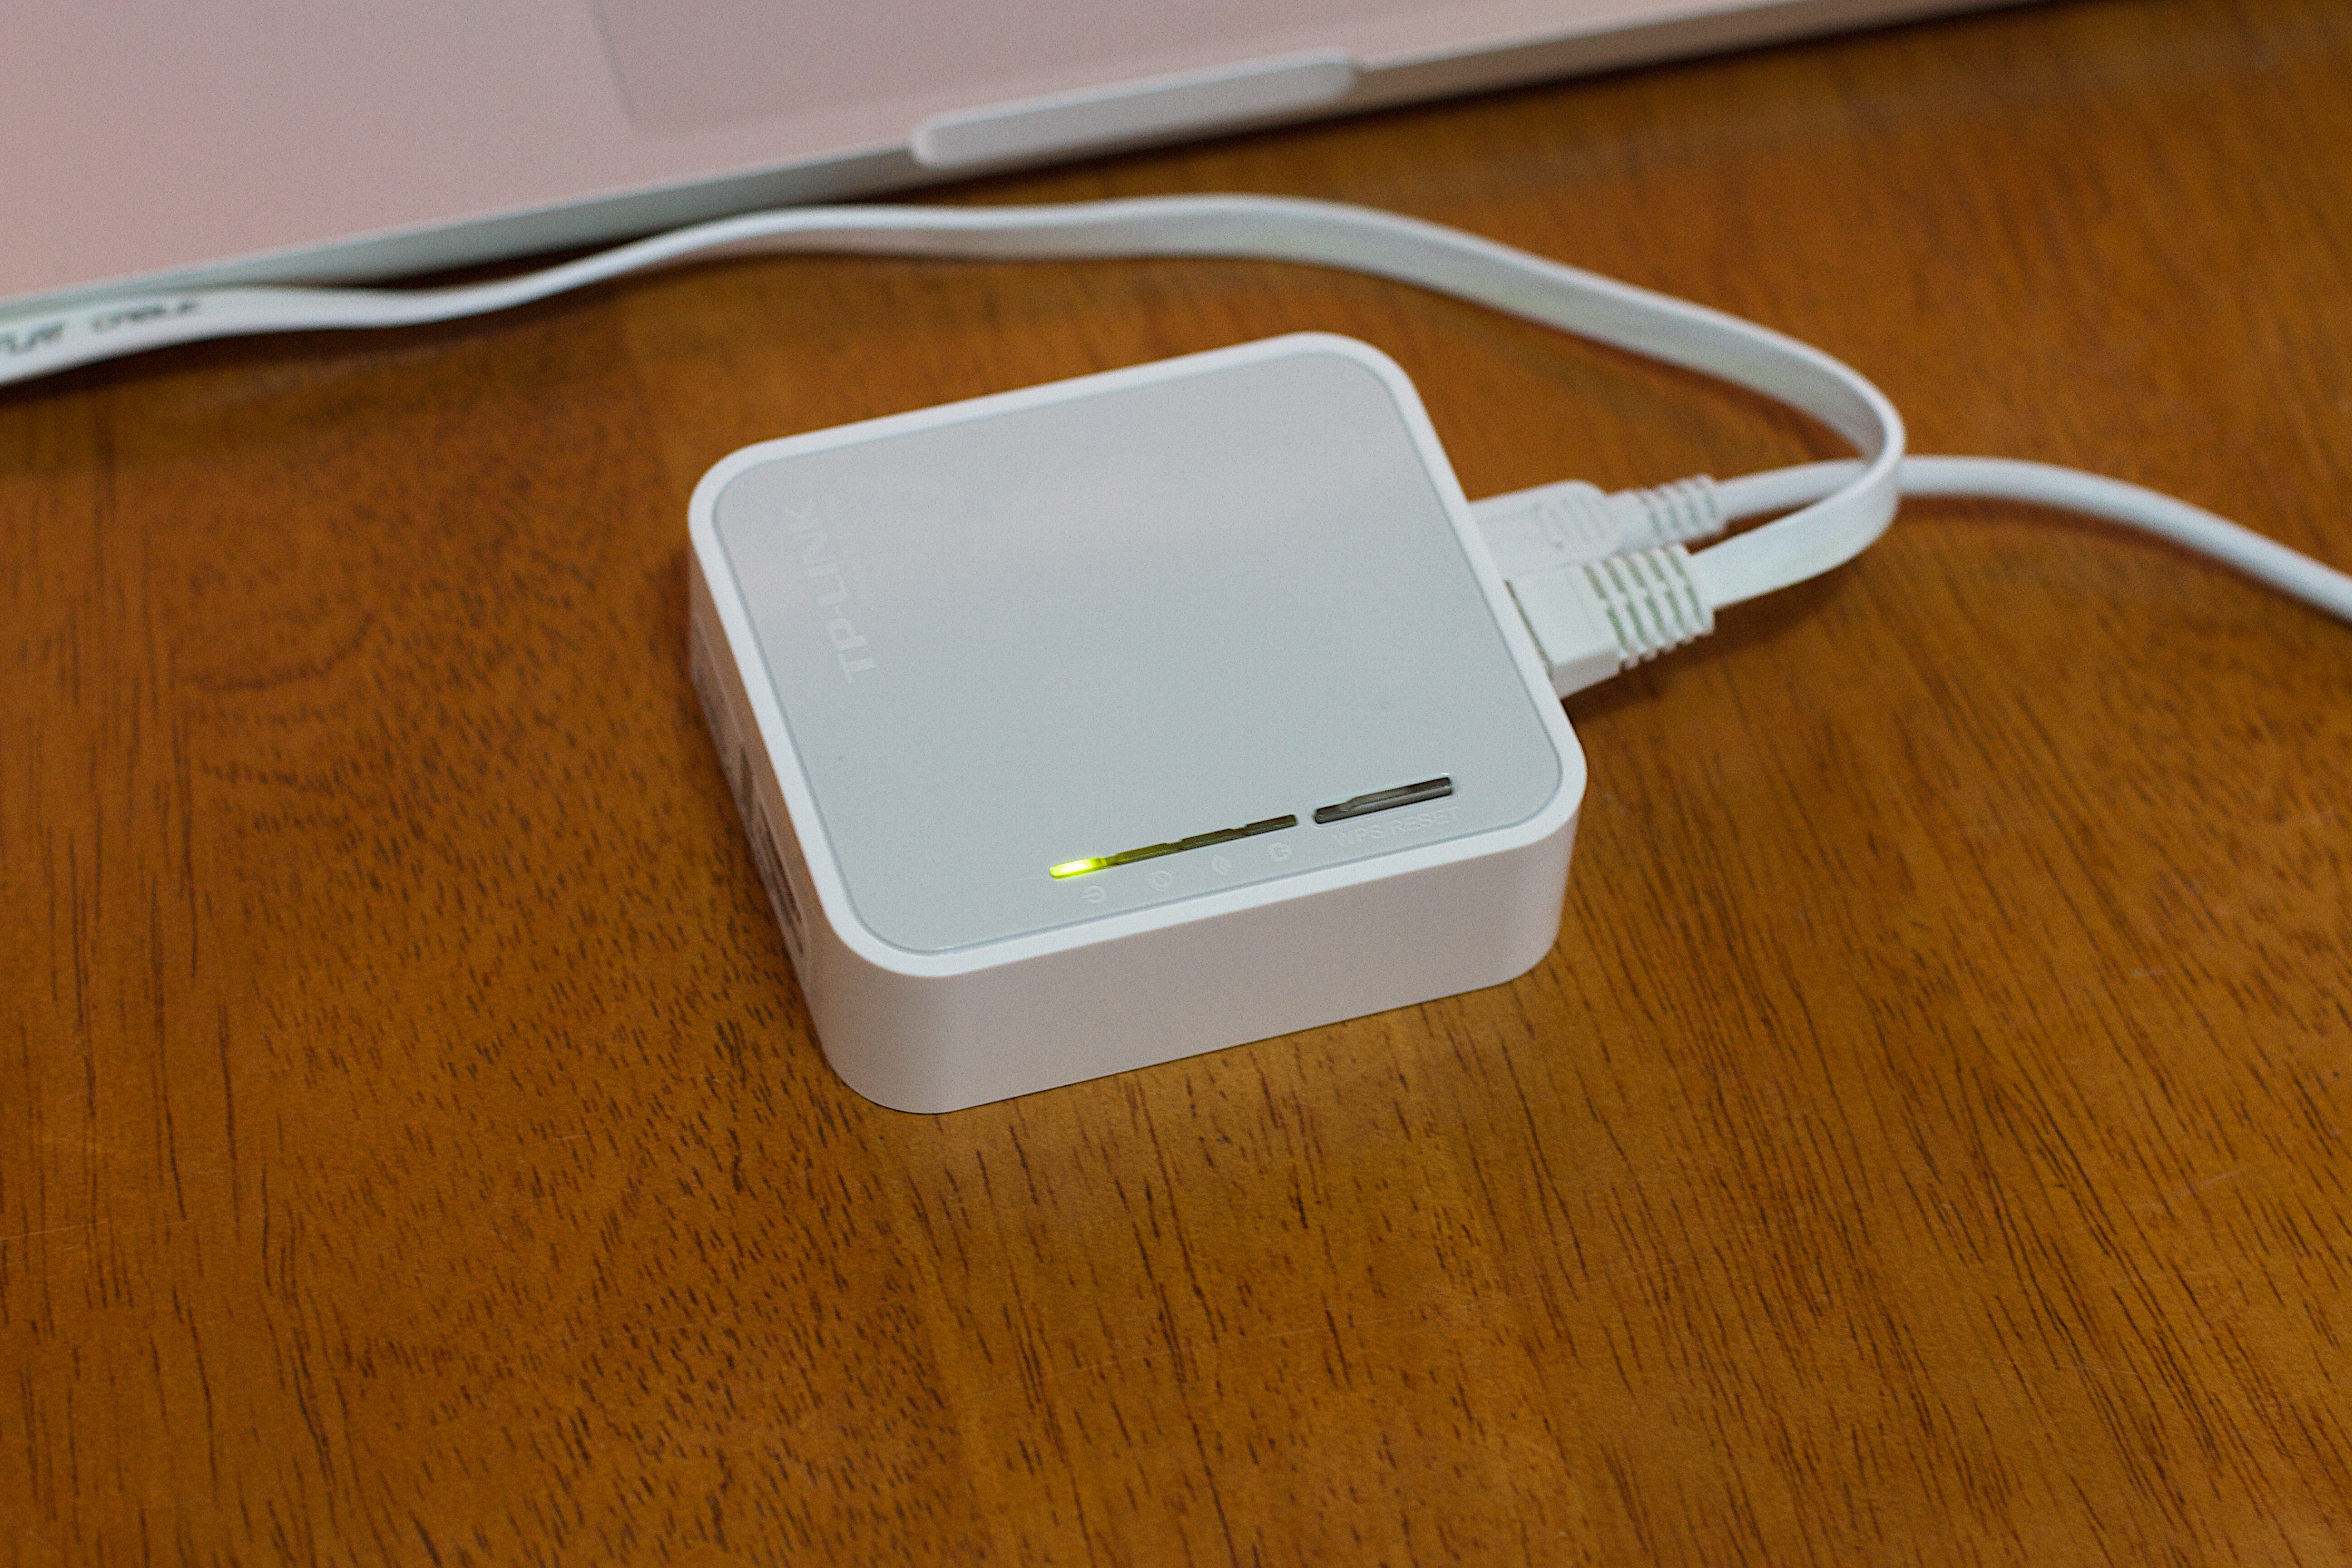
technology, gadget, product, electronics, piratebox, multimedia, electronic device, portable media player, electronics accessory